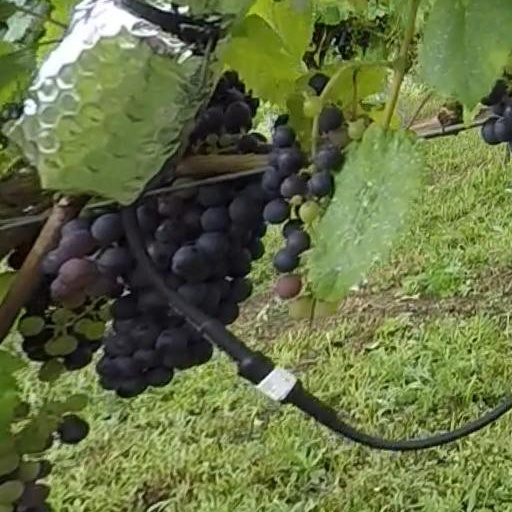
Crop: grape